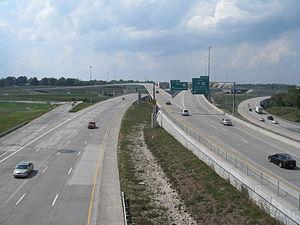
L'interstate 435 est une autoroute inter-états contournant la zone métropolitaine de Kansas City. Elle se situe à la fois au Kansas et au Missouri. Elle mesure un peu plus de 80 miles de longueur.